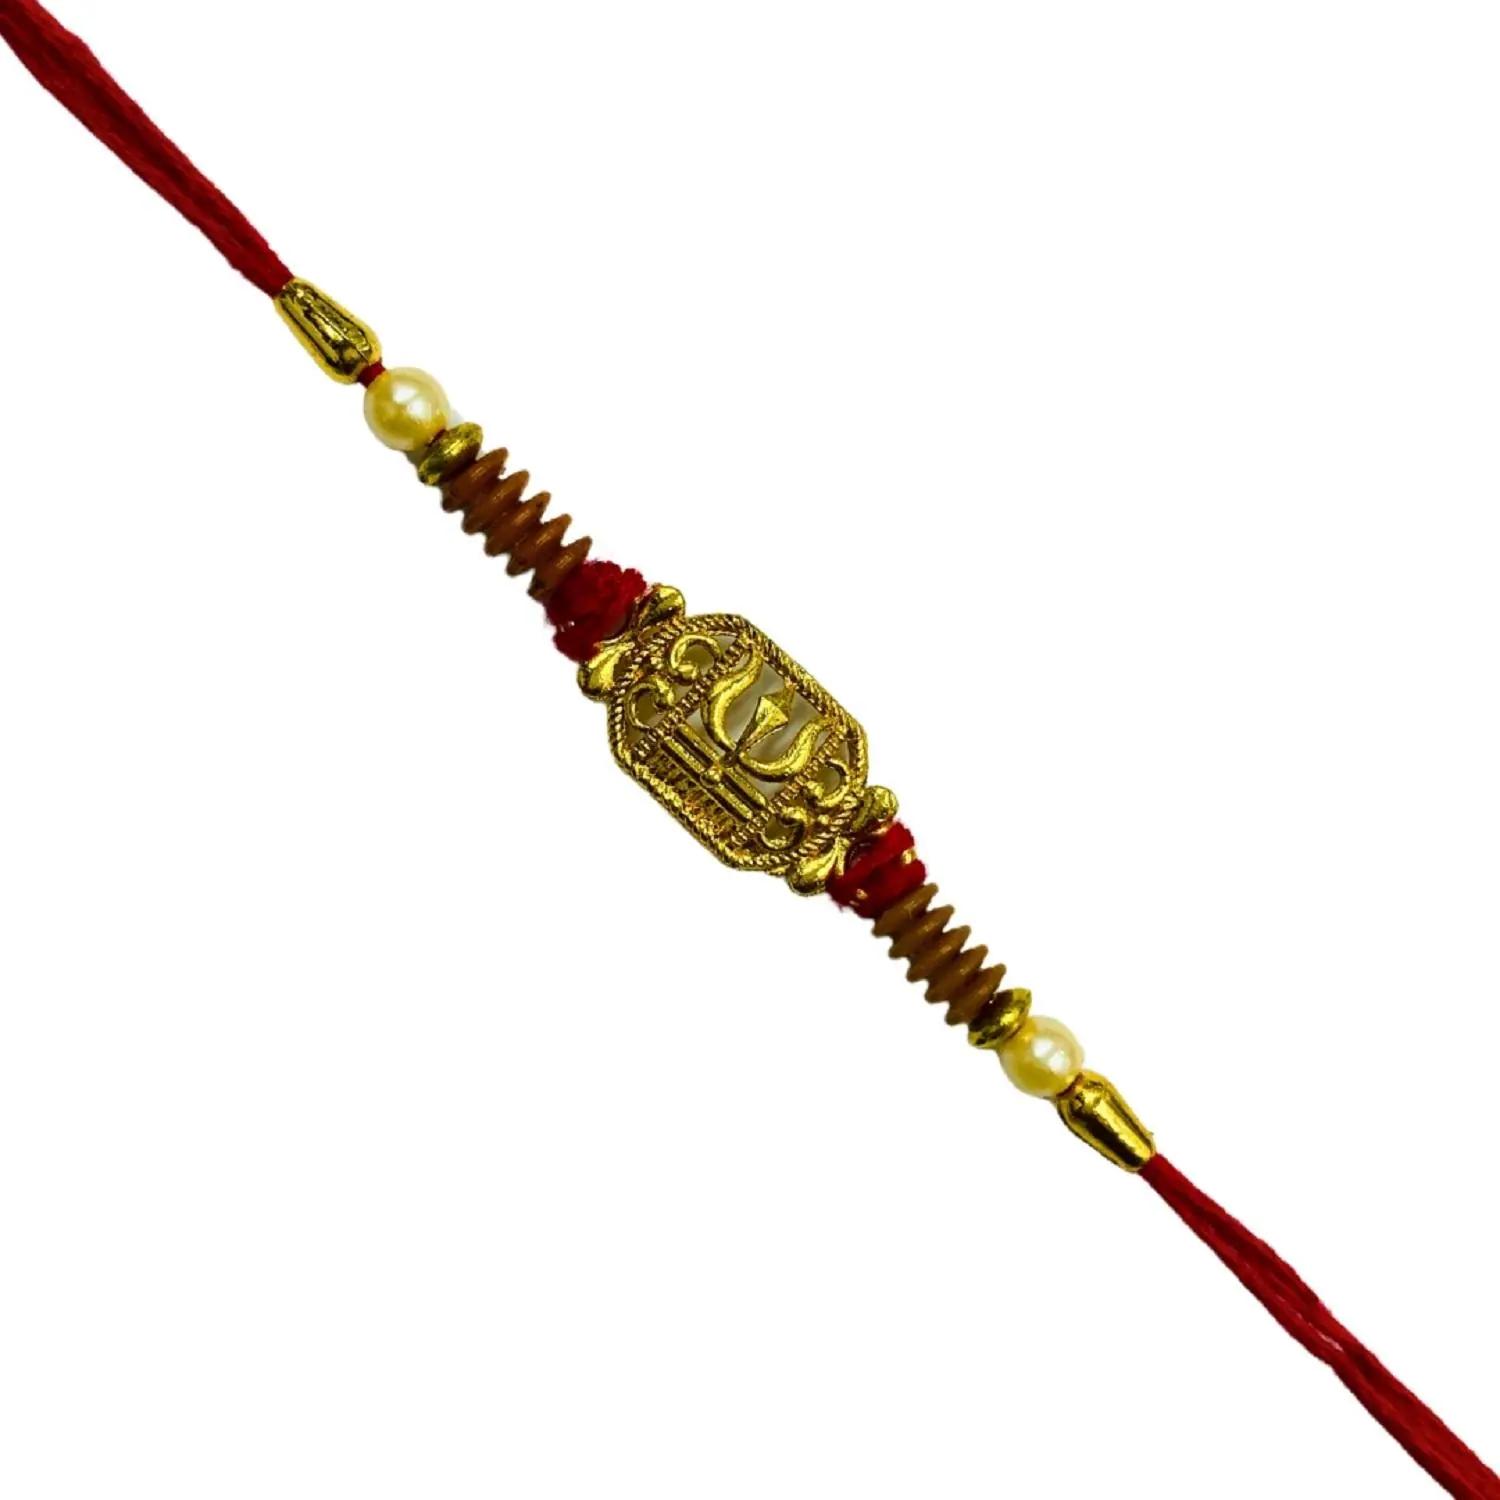
VIBRANCE Traditional Trishool Rakhi for Raksha Bandhan.
Type: Rakhis
Brand: VIBRANCE
Price: Rs. 299
 Raksha Bhandan is a celebration of the bond between a brother and sister. We specialize in creating unique rakhi designs for every brother and sister. Our rakhi collection ranges from traditional to modern designs, all of which are handcrafted with love and care. We strive to make each Raksha Bhandan special for our customers by providing the perfect rakhi for their loved ones. With our wide range of designs and styles, you can find the perfect rakhi for your brother or sister. Shop with us today to make your Raksha Bhandan magical. The design of the delivered product or parts of it may vary slightly from what is shown in the image.
Features: Hand crafted pearl and crystal studded rakhi Multicolor Rakhi,Special Multi colour Designer Rakhi for Brother / Bhabhi / Kids,Includes roli chawal and free greeting card,Rakshabandhan Special Card,Comes with Roli Chawal & Best Wishes Greeting Card in best packaging